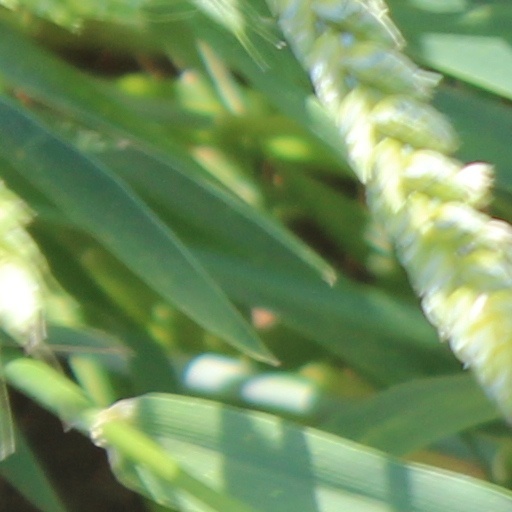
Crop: wheat